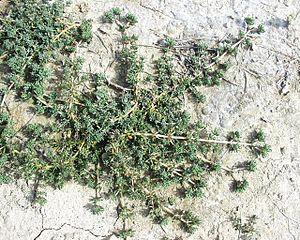
La Frankénie lisse est une espèce de plante vivace de la famille des Frankeniaceae, aussi appelée « Bruyère maritime ».